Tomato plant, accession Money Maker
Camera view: bottom (45 deg); turntable rotation: 300 degrees
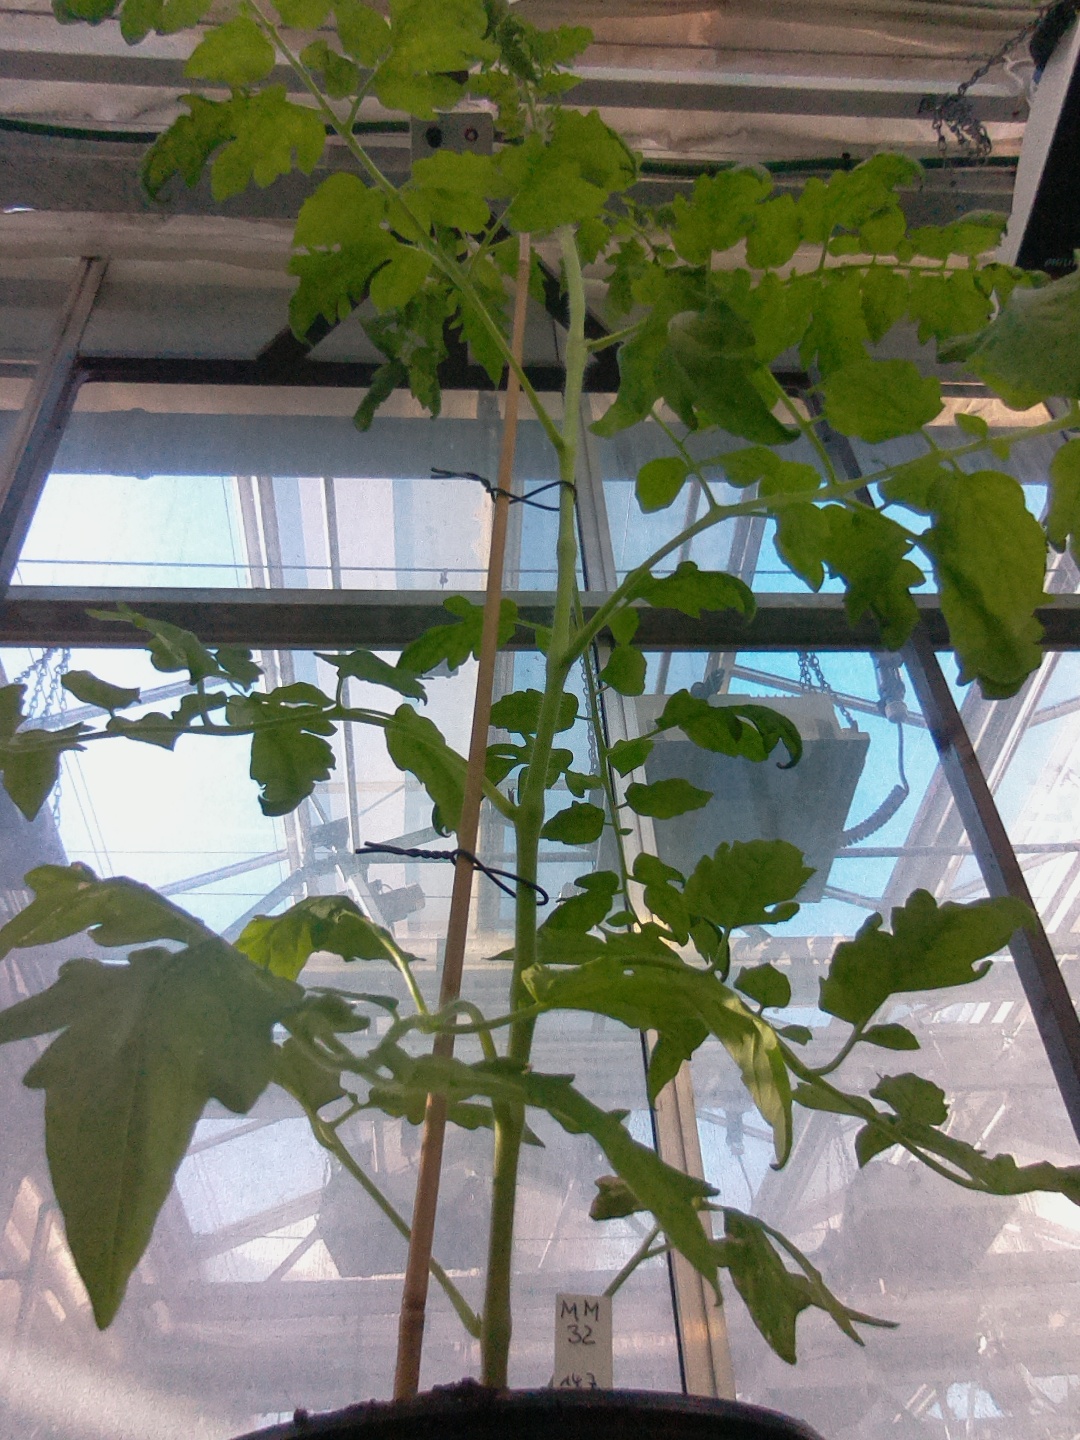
BBCH growth stage 60: First flowers open